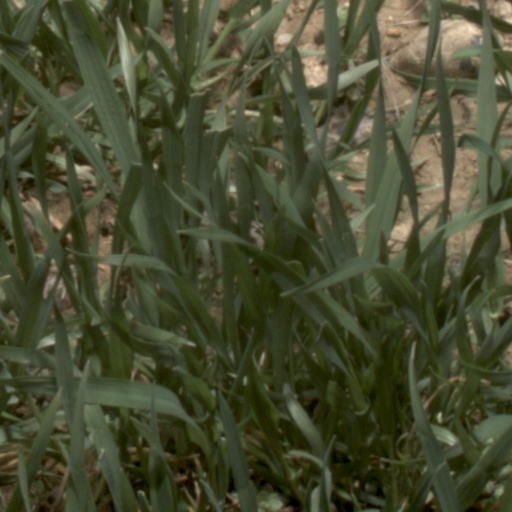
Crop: wheat